Newton's laws of motion

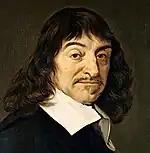
René Descartes (1596–1650)

The modern concept of inertia is credited to Galileo. Based on his experiments, Galileo concluded that the "natural" behavior of a moving body was to keep moving, until something else interfered with it. In "Two New Sciences" (1638) Galileo wrote: